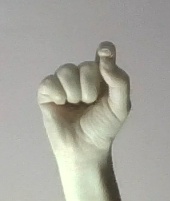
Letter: fa